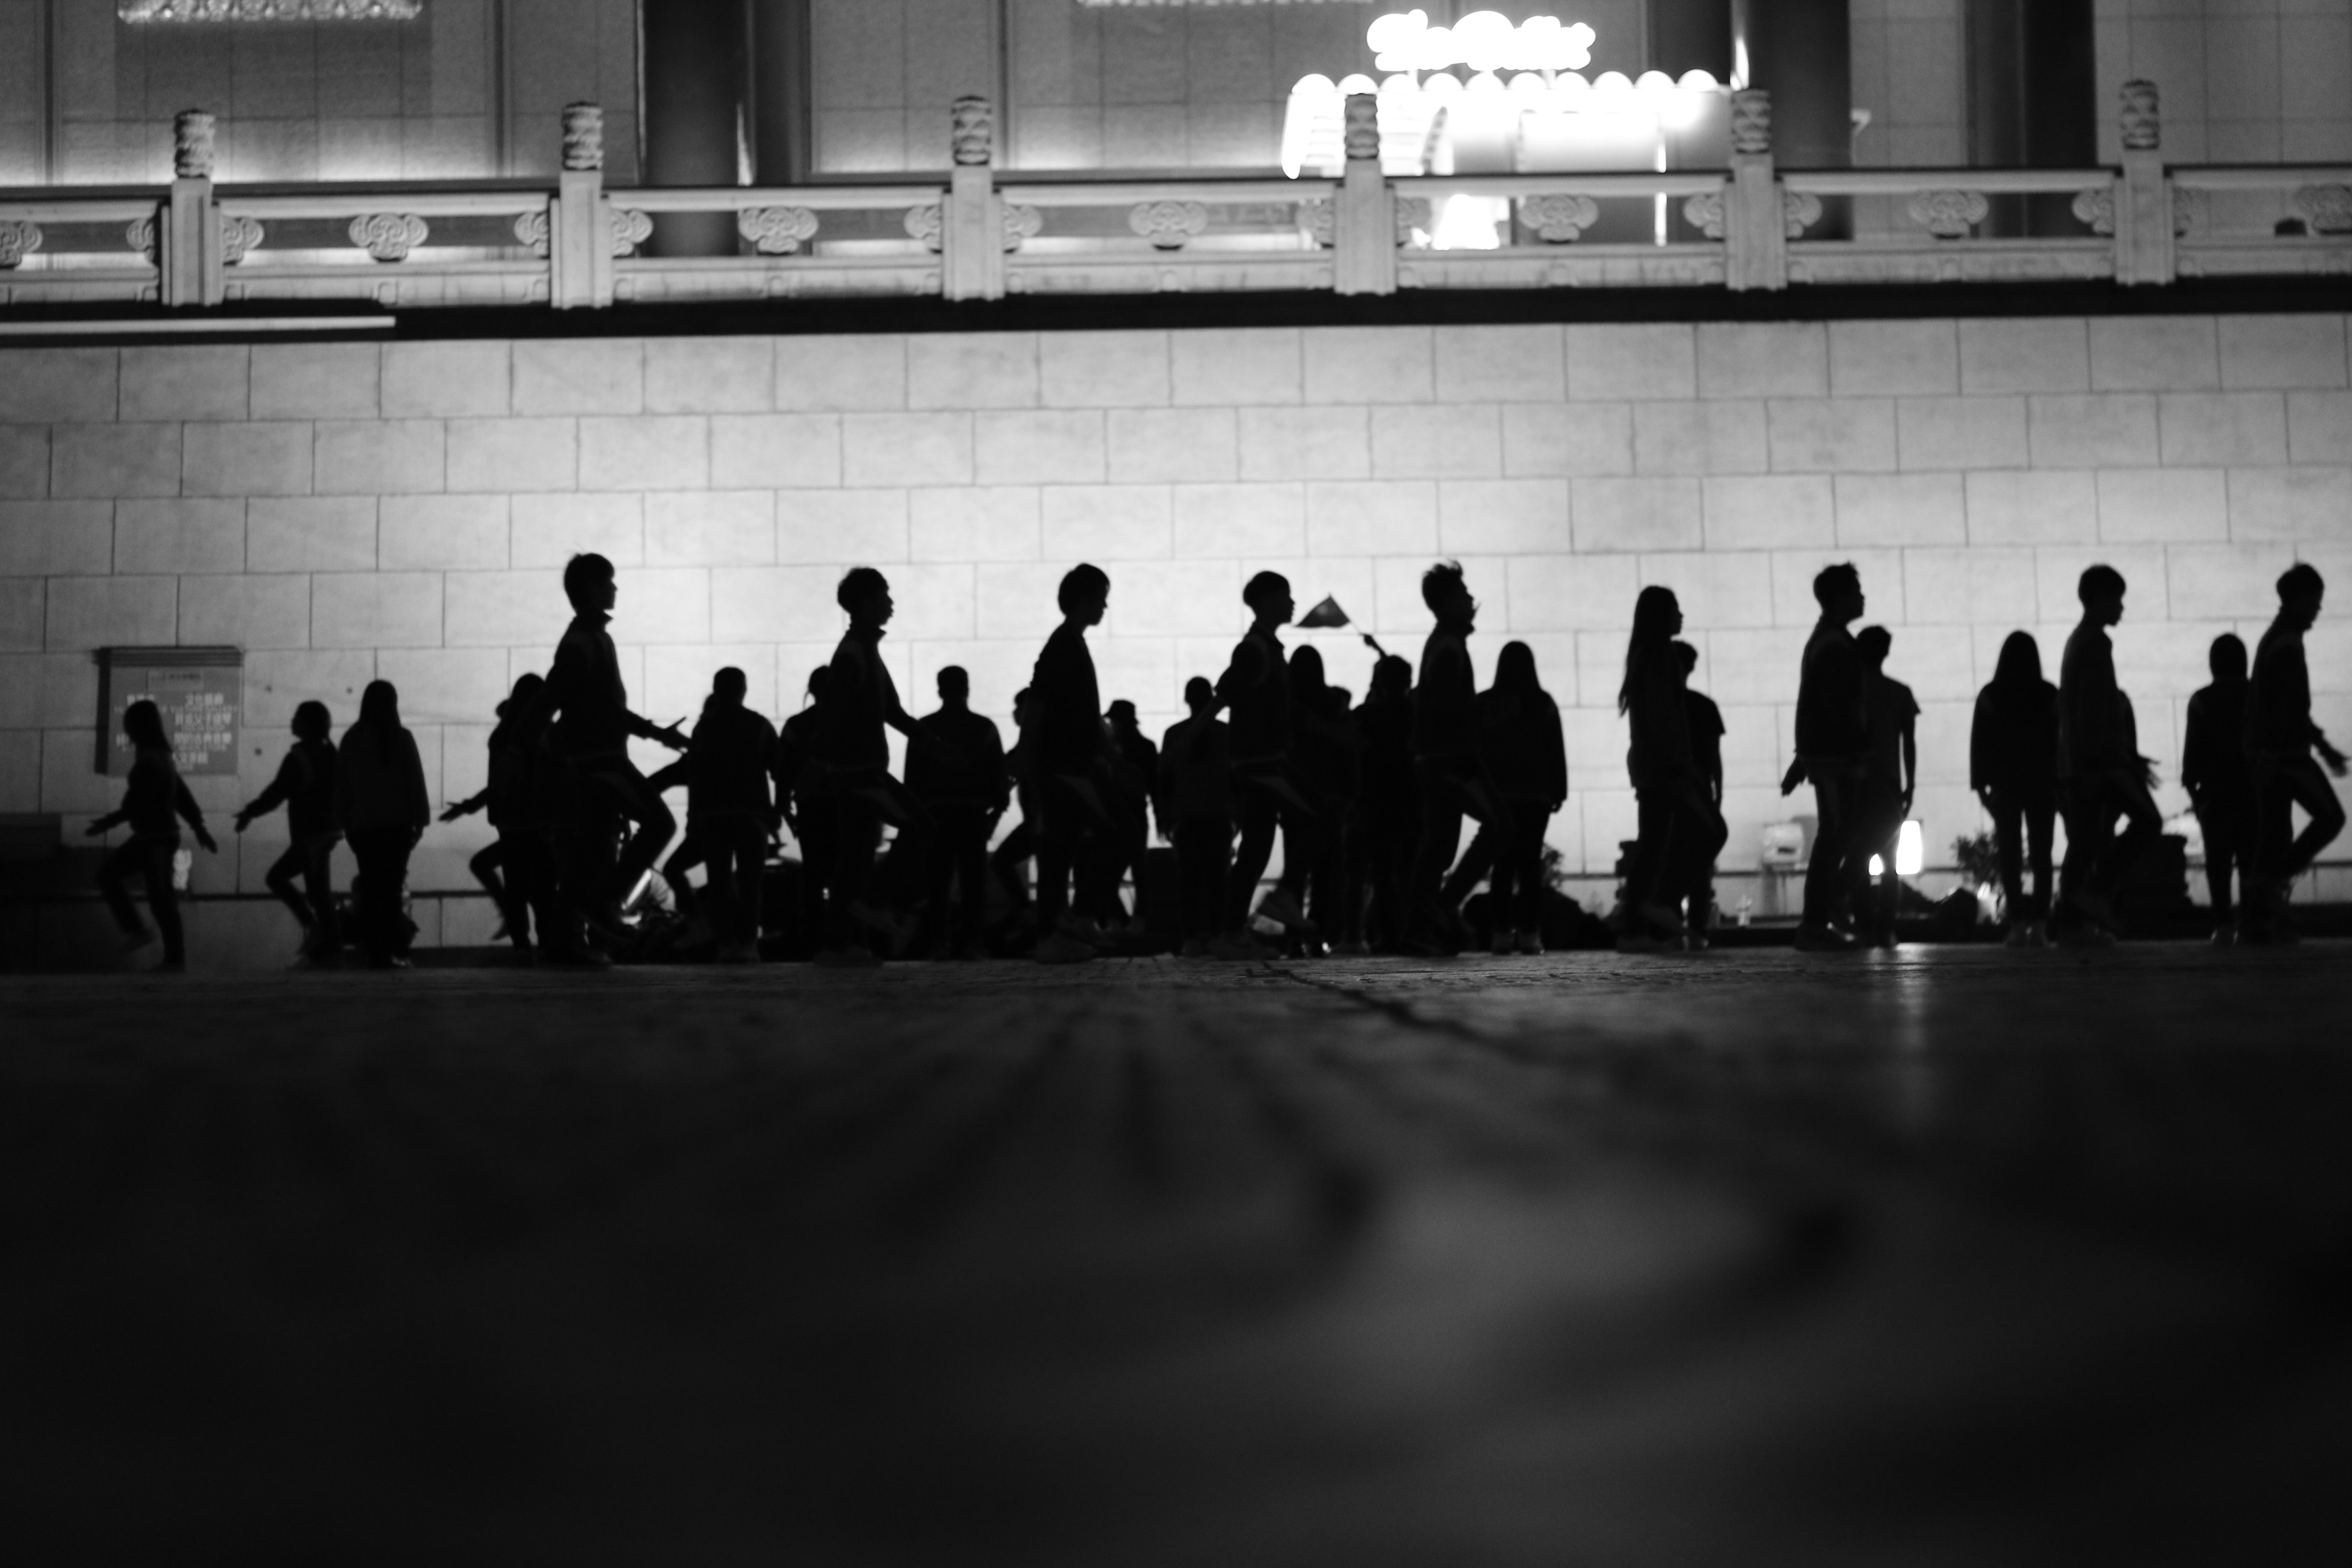
black and white, black, monochrome, sports, monochrome photography